Sexual selection in birds

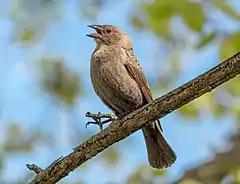
Brown-headed cowbird

In brown-headed cowbirds male displays were less intense when directed toward females than when directed to other males. The intense displays between males are most likely used to demonstrate condition and dominance status, and sometimes these displays escalate into physical fights in which the less dominant male is injured or killed. This is an example of when intrasexual competition requires more energy than the attraction of a mate.